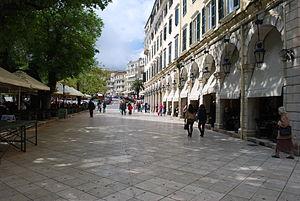
Vue de la vieille ville de Corfou.
La Spianáda est l'une des principales places de la ville de Corfou en Grèce.